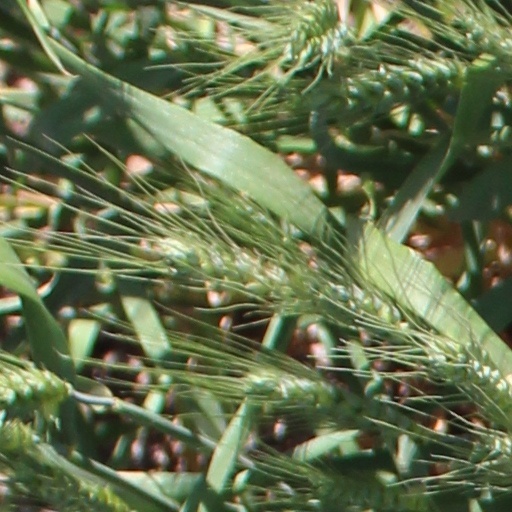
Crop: wheat